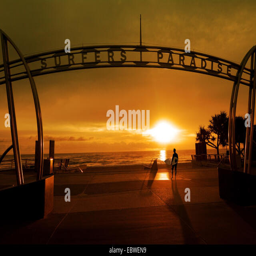
surfer on the way to surf during sunrise